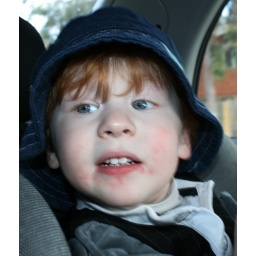
sitting in the car looking out the window my son said look a toe truck mummy..